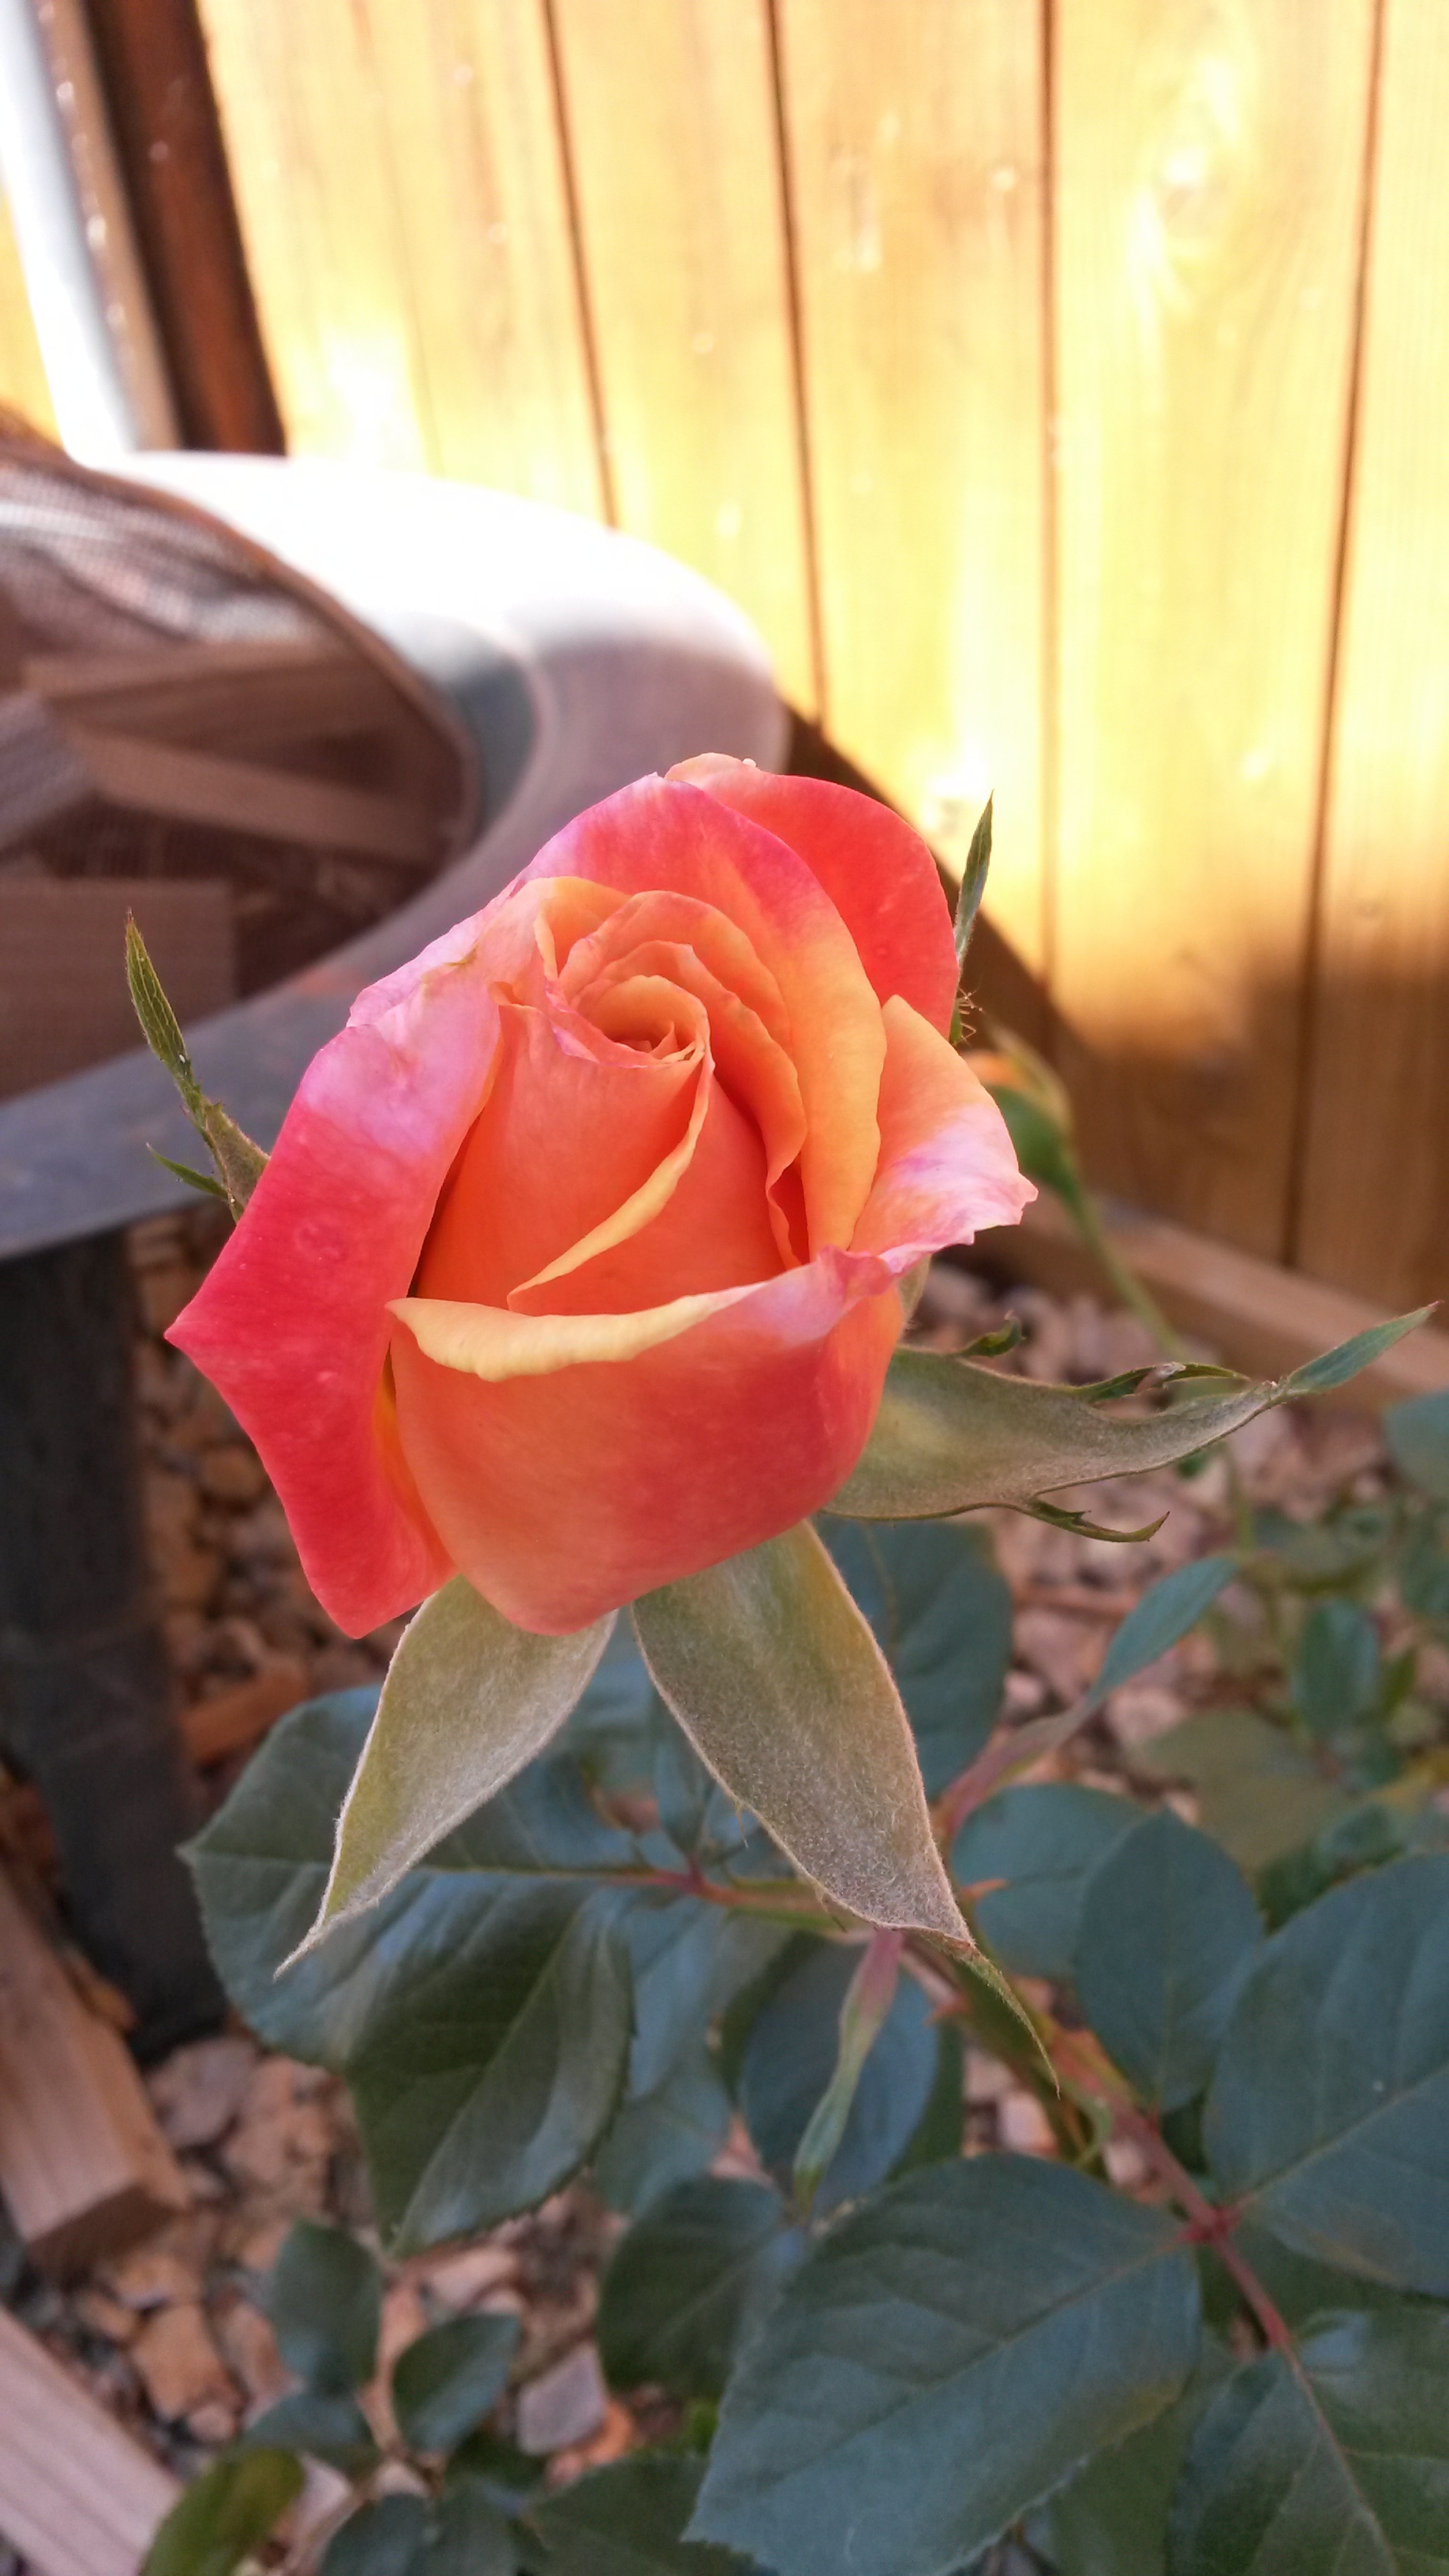
nature, plant, flower, petal, bloom, rose, spring, red, garden, pink, flora, outdoors, flowering plant, garden roses, rose family, land plant, rose order, rose blossom, bronze sunset rose